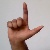
The image shows a hand gesture representing the letter 'L' in Indian Sign Language.